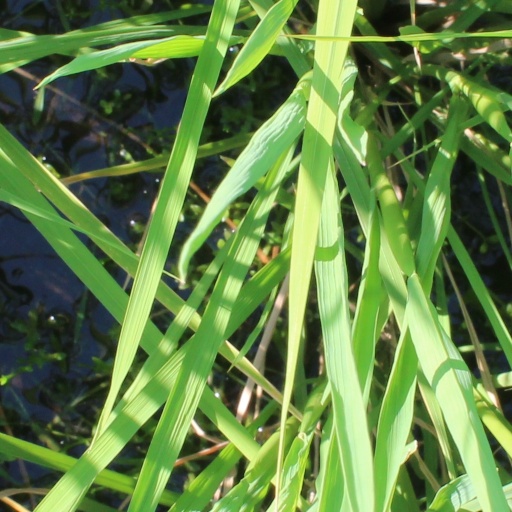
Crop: rice